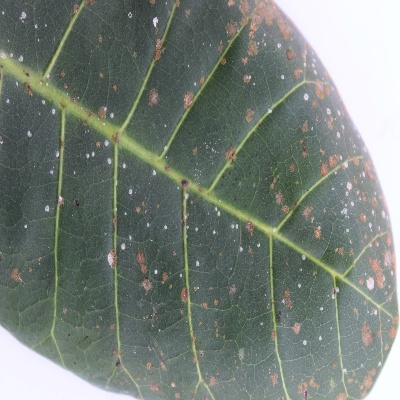
Crop: Cashew
Condition: red rust